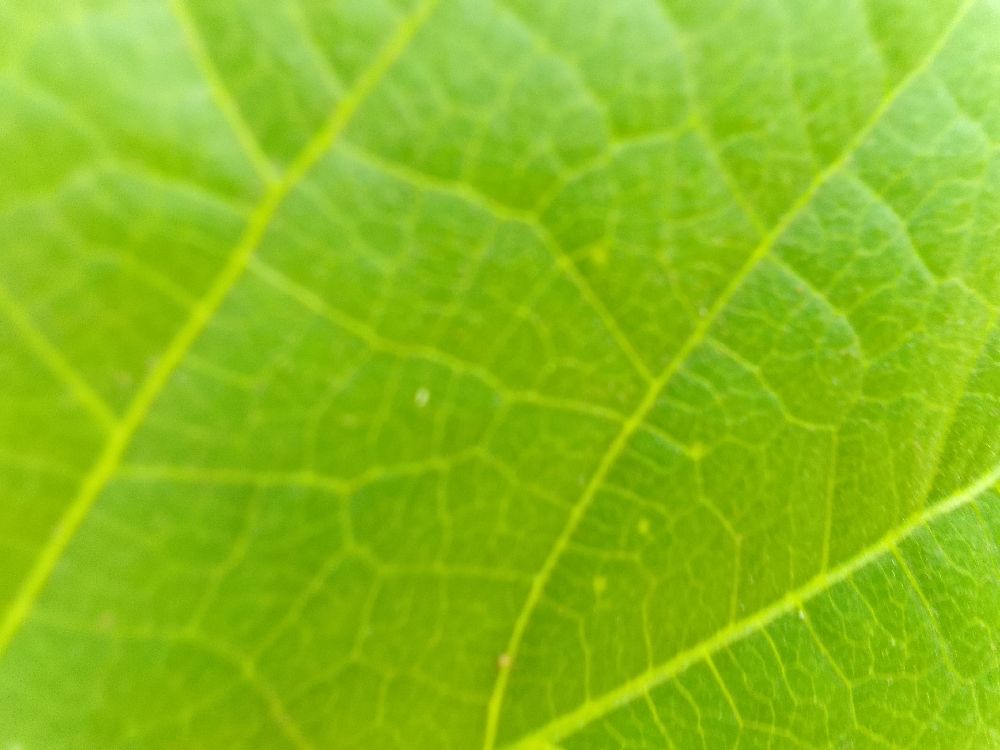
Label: healthy